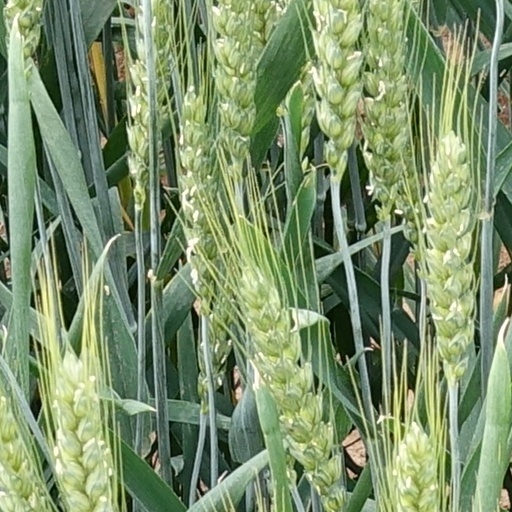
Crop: wheat